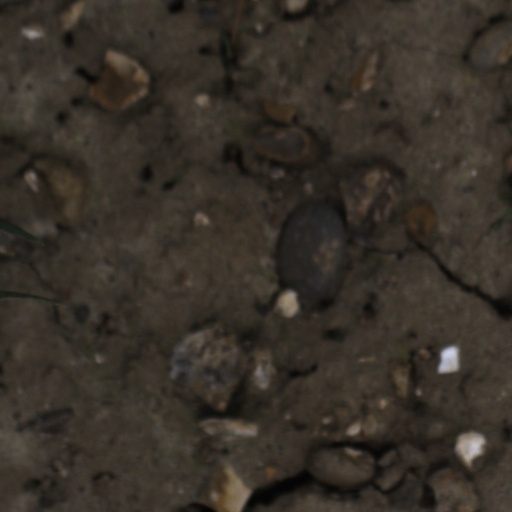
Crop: wheat